Churchill war ministry

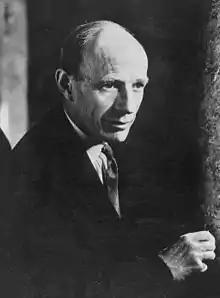
Viscount Halifax

After Attlee and Greenwood left, Chamberlain asked whom he should recommend to the King as his successor. The version of events given by Churchill is that Chamberlain's preference for Halifax was obvious (Churchill implies that the spat between Churchill and the Labour benches the previous night had something to do with that); there was a long silence which Halifax eventually broke by saying he did not believe he could lead the government effectively as a member of the House of Lords instead of the House of Commons. Churchill's version has an incorrect date, and he fails to mention the presence of David Margesson, the government Chief Whip.